Victory of Eagles

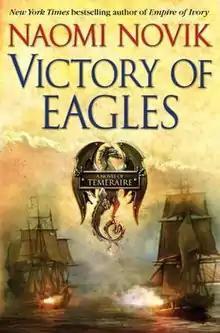
Hardback cover

Victory of Eagles is the fifth novel in the "Temeraire" alternate history/fantasy series by American author Naomi Novik. The series follows the actions of William Laurence and his dragon, Temeraire.